Firavitoba

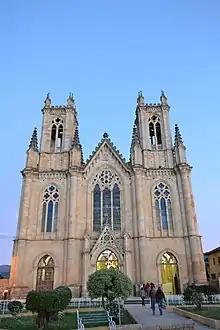
Nuestra Señora de las Nieves, Firavitoba

The church was still under construction but the original model had been lost, complicating progress. Work languished until 1916, when the priest Luis Abdénago Zambrano arrived in Firavitoba. He commissioned a new design, from Father Hugo Orjuela, and work resumed under the direction of Gregorio Gómez.